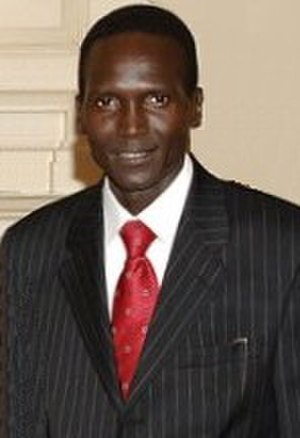
Paul Tergat
Paul Tergat
Paul Tibii Tergat er en kenyansk atletikudøver, der vandt sølv på 10.000 meter ved både OL i Atlanta 1996 og OL i Sydney 2000. I VM-sammenhæng blev det også til to sølvmedaljer på samme distance, i Athen i 1997 og i Sevilla i 1999.